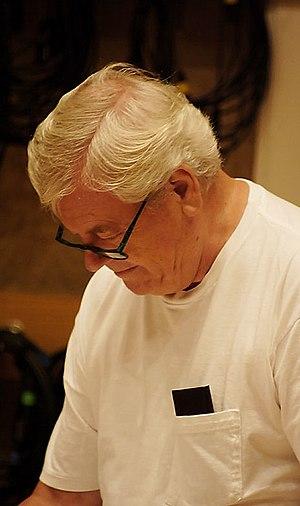
George Gruntz, né le 24 juin 1932 à Bâle et mort dans la même ville le 10 janvier 2013, est un musicien, pianiste, arrangeur et compositeur de jazz suisse. Considéré comme l'un des artistes de jazz les plus influents au niveau international, il est le fondateur du George Gruntz Concert Big Band et a été amené à travailler avec des artistes de renom dont Phil Woods, Rahsaan Roland Kirk, Dexter Gordon, Louis Armstrong, Johnny Griffin, Mel Lewis ou Burhan Öçal.